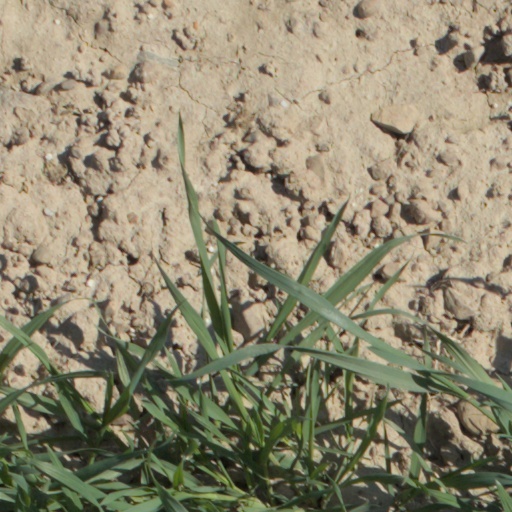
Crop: wheat